Morgan Freeman

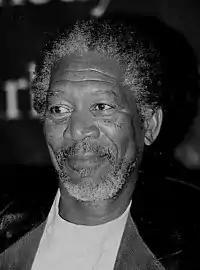
Freeman in 1998

Freeman had four film releases in 1989. In the first, he starred as Sergeant Major John Rawlins in "Glory", directed by Edward Zwick, about the 54th Massachusetts Infantry Regiment, the Union Army's second African-American regiment in the American Civil War. Writing for "The Washington Post", Desson Thomson praised Freeman and co-star Denzel Washington for their "warming sense of fraternity". "Glory" was nominated for five Academy Awards and won three: Best Supporting Actor for Washington, Best Cinematography, and Best Sound. Next, Freeman starred in the comedy-drama "Driving Miss Daisy", alongside Jessica Tandy and Dan Aykroyd. Based on Alfred Uhry's play of the same name in which Freeman had appeared previously, he reprises his role of Hoke Colburn, chauffeur for a Jewish widow. The film was a commercial success and grossed US$145 million worldwide. Film critics were mainly positive; Henry Sheehan from "The Hollywood Reporter" opined that Freeman and Tandy's performances complemented each other while retaining their "individual star-quality". The film was nominated for nine Academy Awards (and received four, Best Picture being one of them), including Best Actor for Freeman.